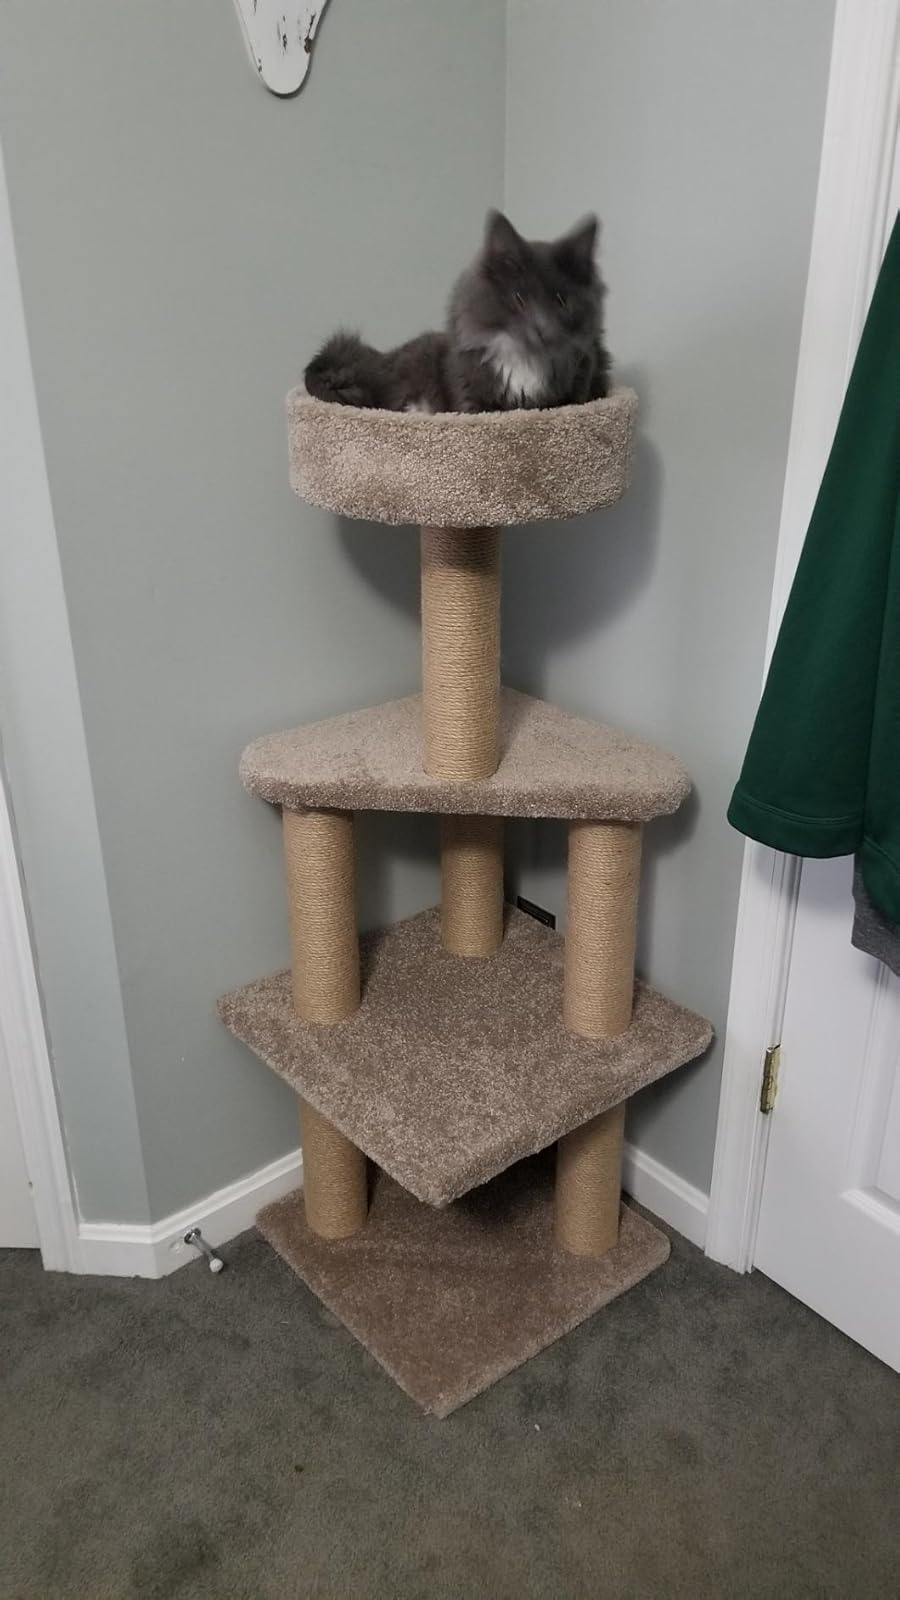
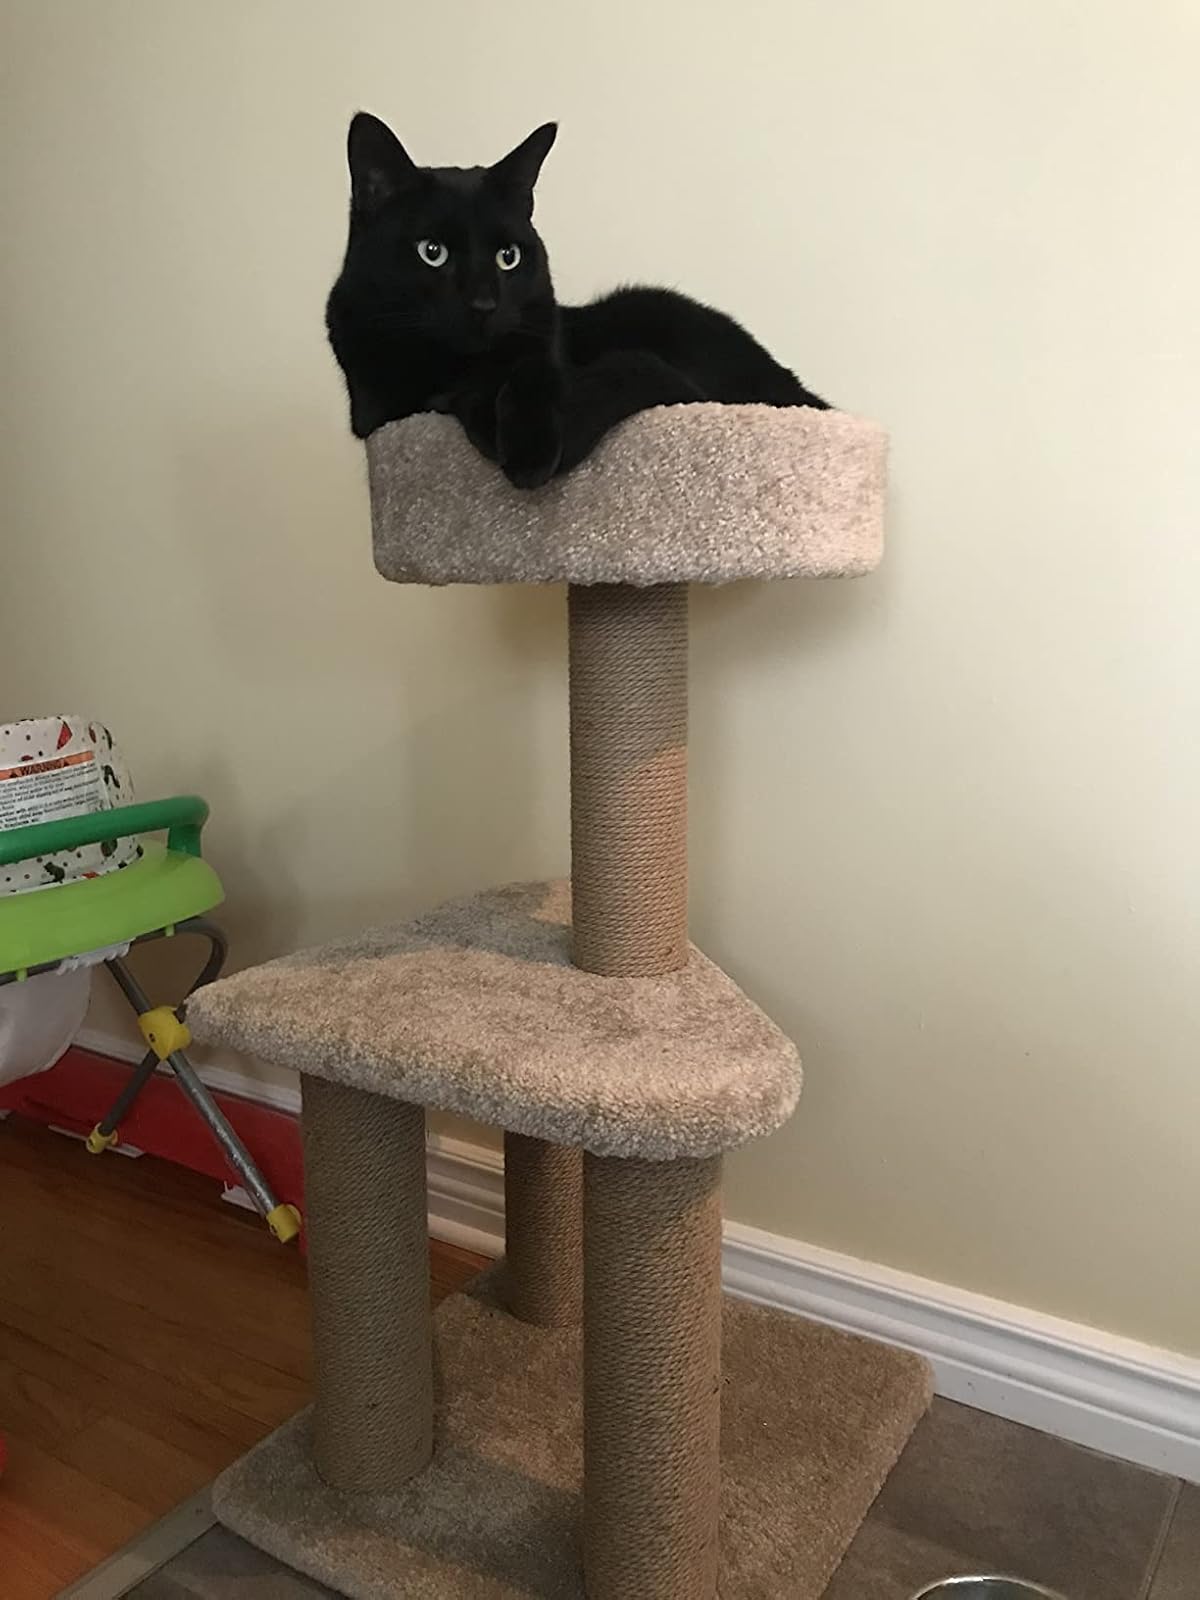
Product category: items_cat tree
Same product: no